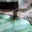
Label: seal